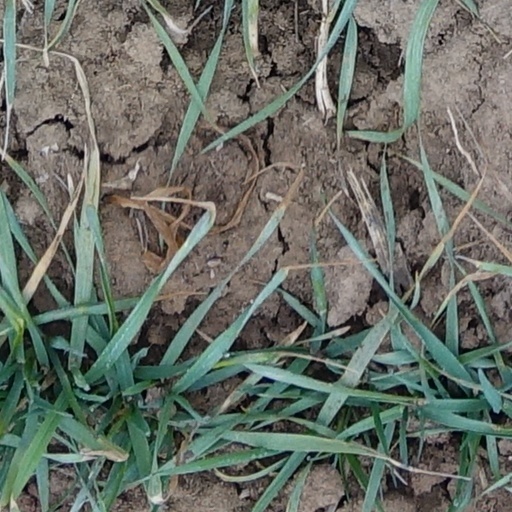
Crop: wheat